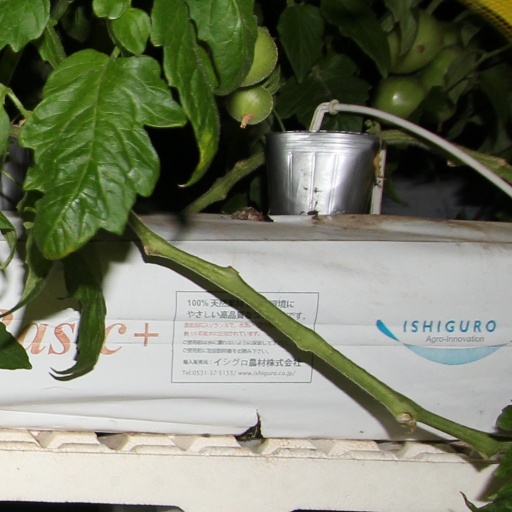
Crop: tomato